King Fahad Industrial Port (Jubail)

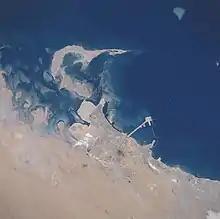
An aerial view of al-Jubayl Port

The King Fahad Industrial Port (Jubail) is a Saudi port located in Jubail city of Saudi Arabia. The port was established in 1974 to serve Jubail Industrial city and now is considered as one of the largest industrial ports in the world.